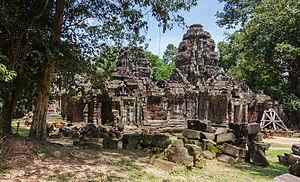
Le Ta Som est un temple bouddhiste sur le site d'Angkor au Cambodge.